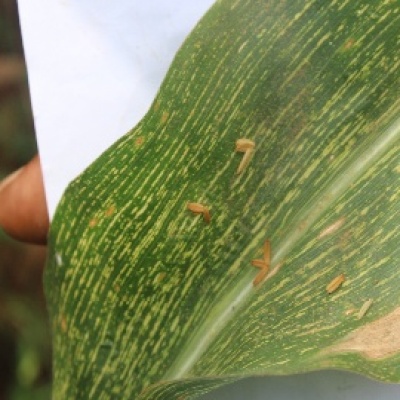
Label: Corn_(Maize)___Maize_Streak_Virus